Answer in natural language. Estimate the real world distances between objects in the image. Which object is closer to black modern high-back chair, dining table or stainless steel refrigerator door with vertical handle? Choose between the following options: dining table or stainless steel refrigerator door with vertical handle
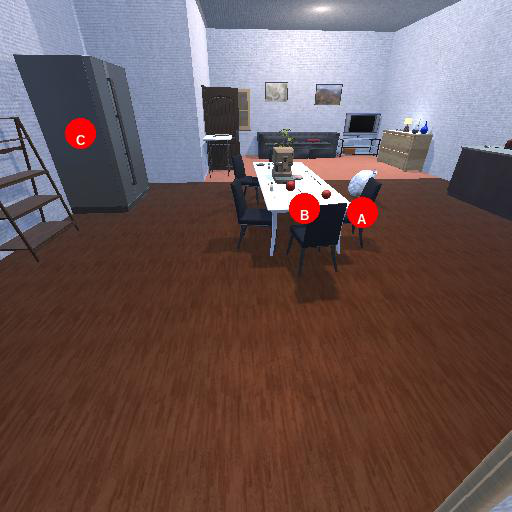
<answer>dining table</answer>